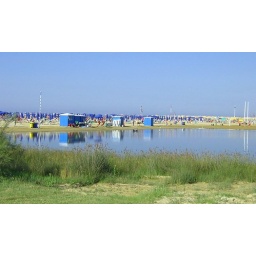
small anabranch of Adria in Bibione, nice green plants after rain was falling the night before